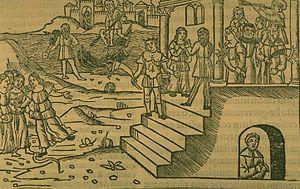
Eurydice mordue par un serpent. Gravure de Regius pour les Métamorphoses d'Ovide, livre X, 1-10.